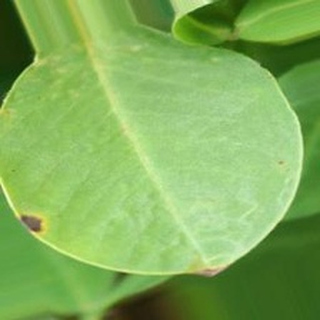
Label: groundnut_early_leaf_spot